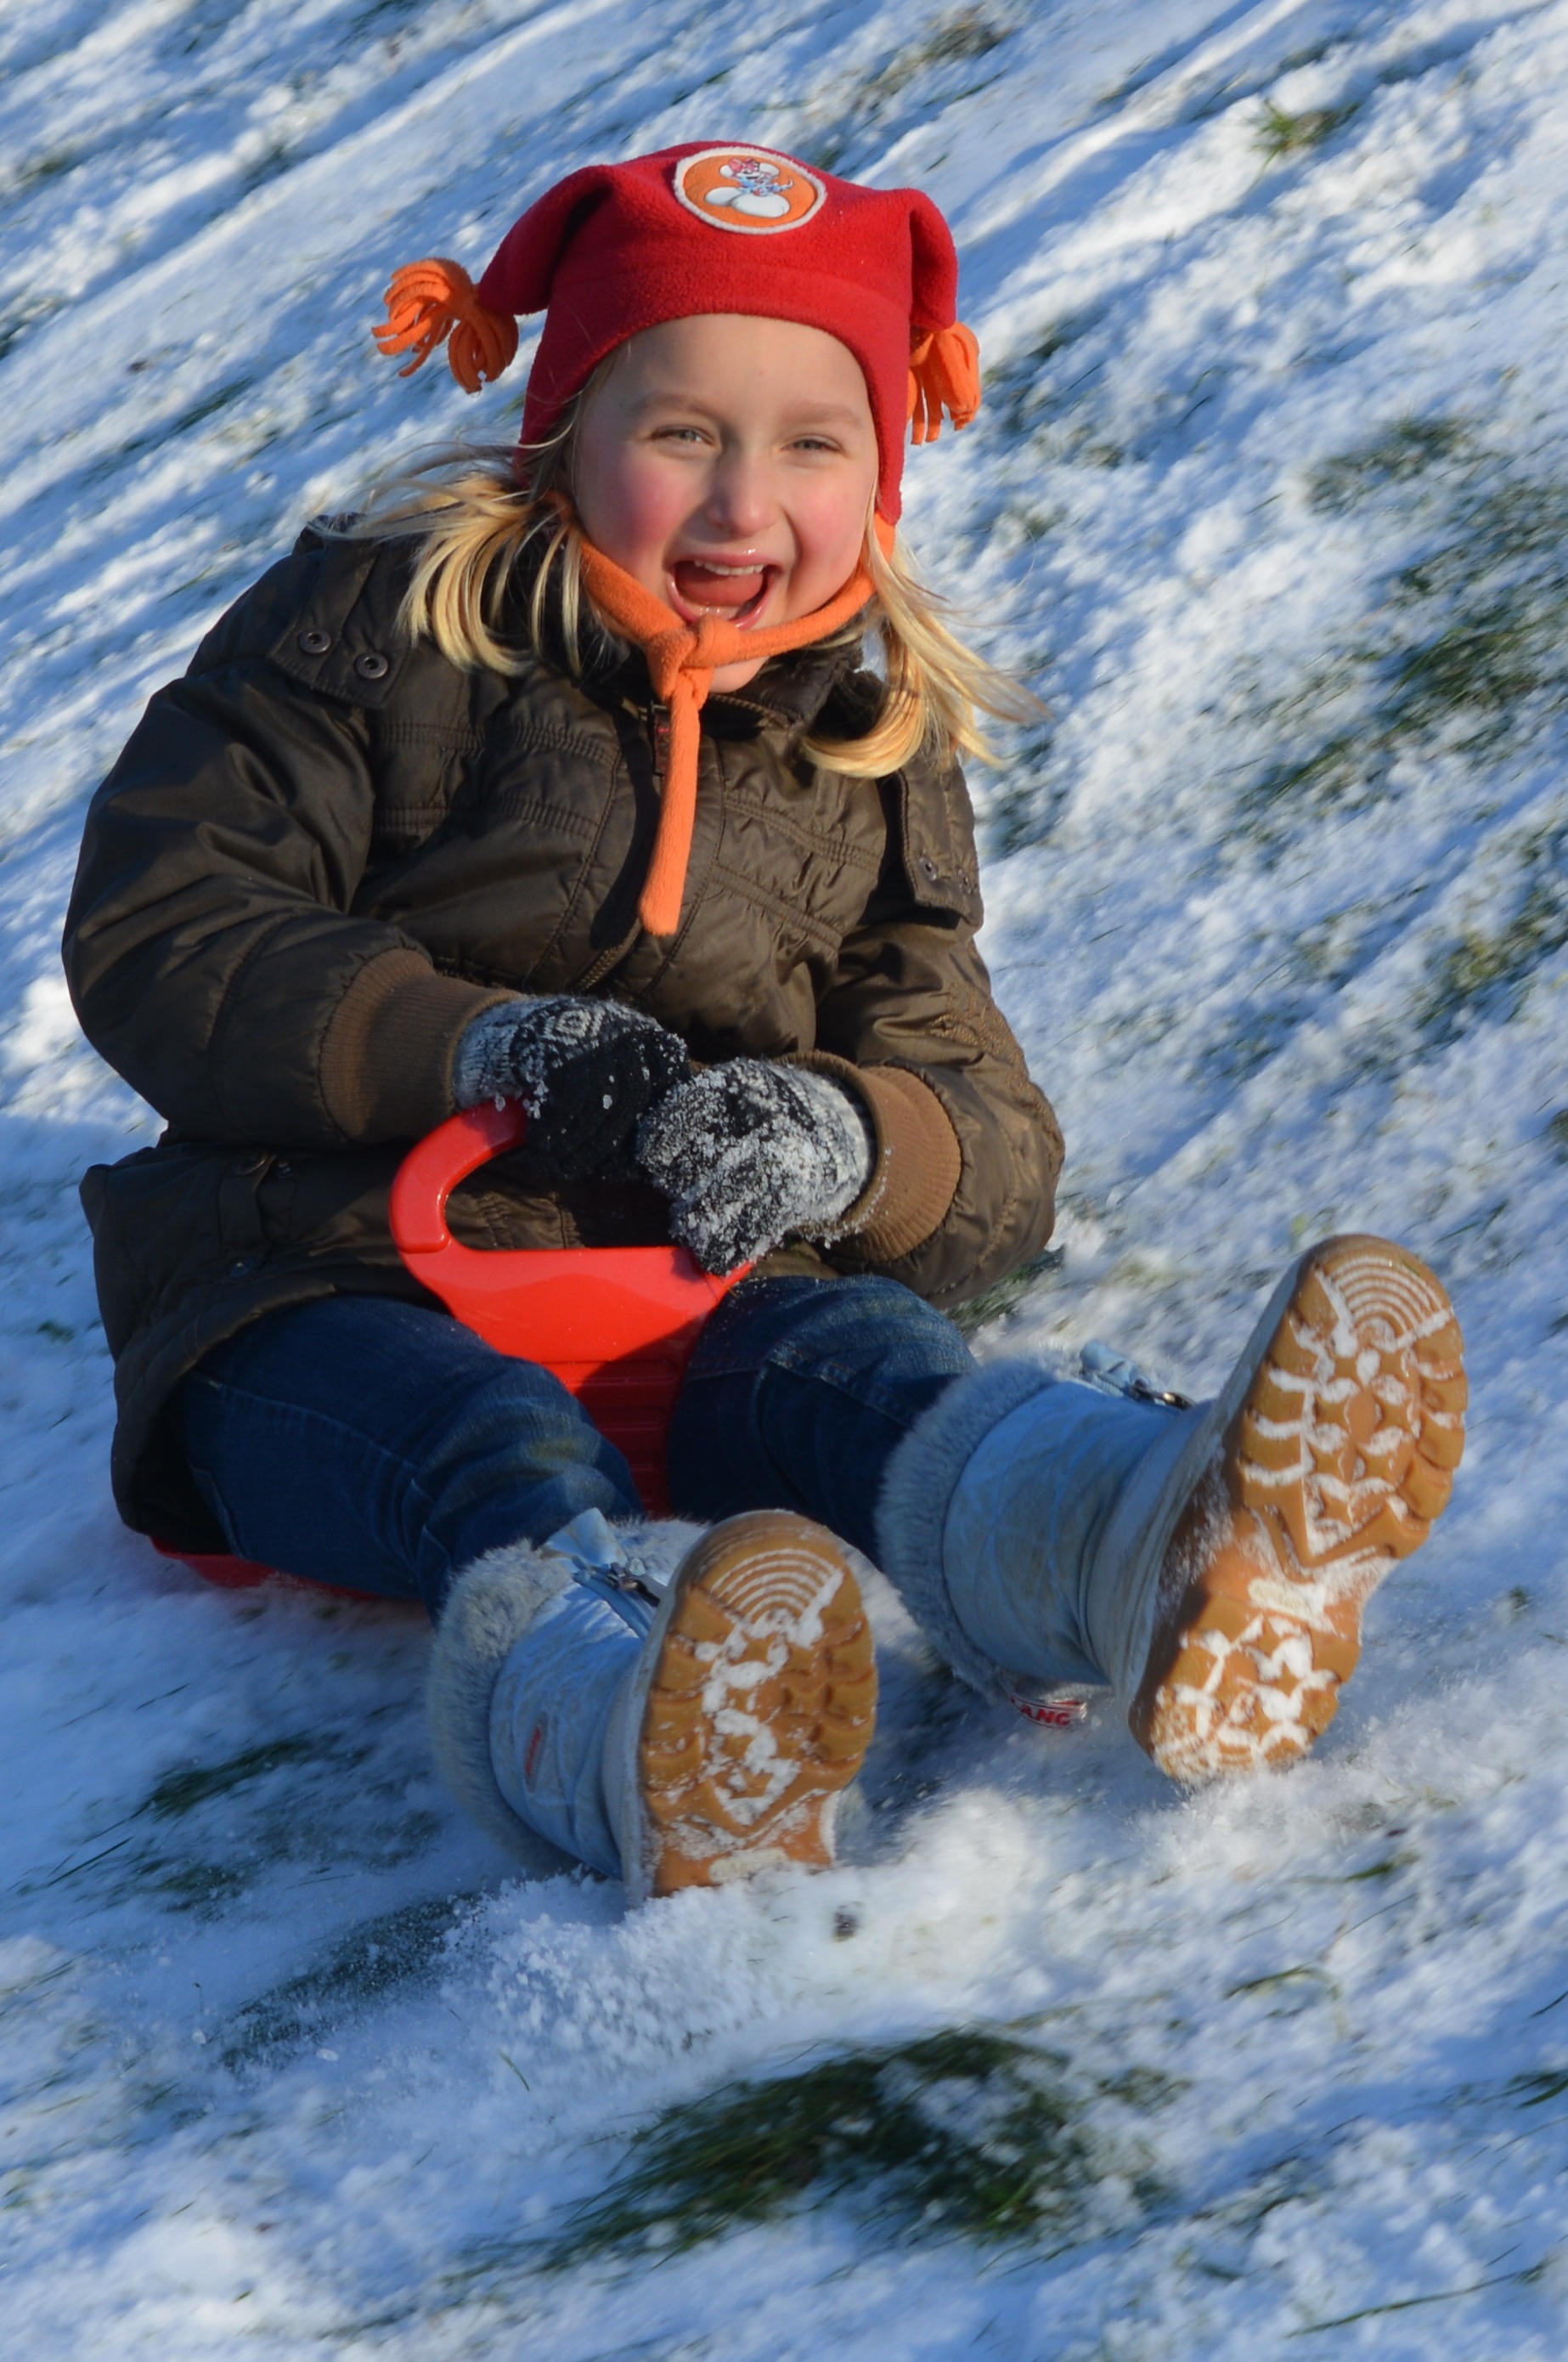
snow, winter, people, girl, vacation, weather, child, hat, blue, extreme sport, season, fun, toddler, tubing